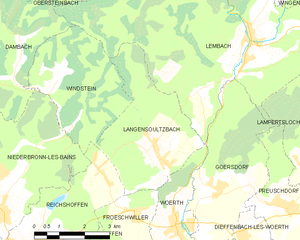
Carte des communes françaises